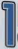
Number: 1